Botswana Railways

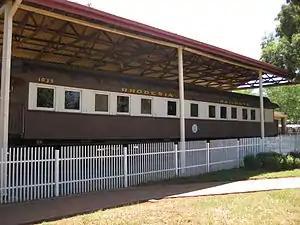
Historic Rhodesia Railway car at the National Museum in Gaborone, Botswana

Botswana Railways (BR) was established in 1987 when the government of Botswana bought out the Botswana-based sections of the National Railways of Zimbabwe (NRZ). NRZ had been initially operating the rail system after Botswana had gained independence.